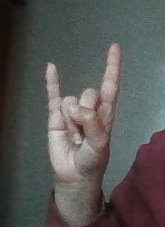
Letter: la